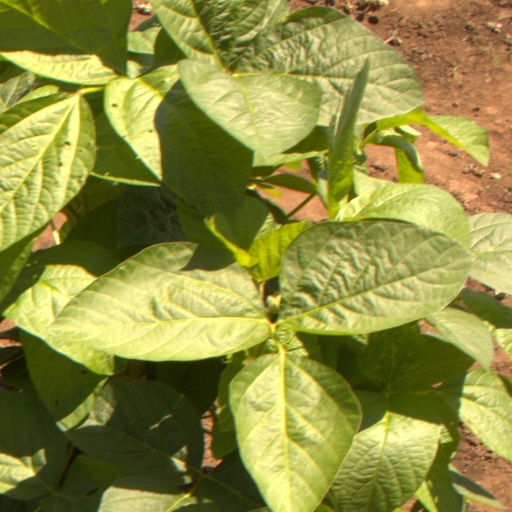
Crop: soybean